Frank Gardner (racing driver)

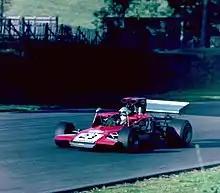
Gardner at the wheel of his Lola T300 F5000 car, during the 1971 World Championship Victory Race at Brands Hatch. This is the same car with which he later won the 1972 New Zealand Grand Prix (chassis HU1)

In the late 1960s and early 1970s, Gardner had two second-place finishes in the Australian Grand Prix – in 1966 at Lakeside behind Graham Hill and 1972 at Sandown behind Graham McRae. In between there was a third in 1967 at Warwick Farm in his home town of Sydney behind British Formula One champion Jim Clark and future champion Jackie Stewart. He drove a works Brabham at the Oulton Park Gold Cup in 1967.